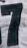
Number: 7